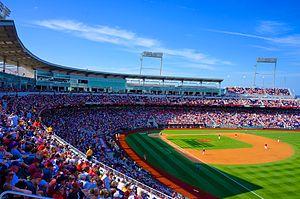
Le TD Ameritrade Park Omaha, est un stade de baseball de 24 505 places situé à Omaha dans l'État du Nebraska. Il est officiellement inauguré le 18 avril 2011. C'est le domicile des Bluejays de Creighton, club universitaire de baseball de l'université Creighton.